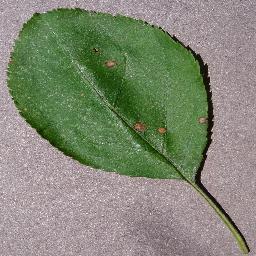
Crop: apple
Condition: black_rot